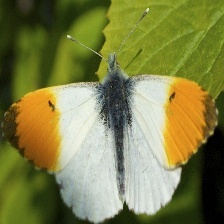
Species: ORANGE TIP
Butterfly family (ImageNet category): cabbage_butterfly